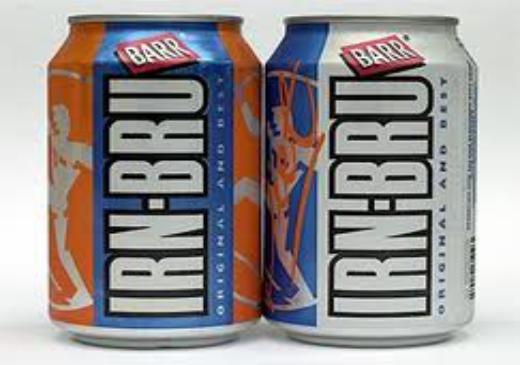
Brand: Irn Bru Bar
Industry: Food